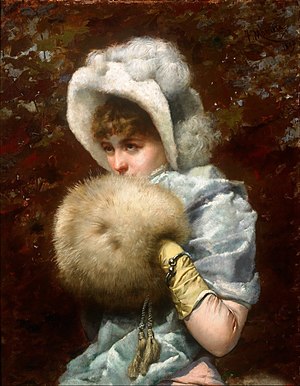
Muffe
Winter 1882 af Francesc Masriera.
En muffe er et stykke modeaccessories der bruges udendørs, som normalt er fremstillet af et cylindrisk stykke pels eller tekstil, hvor begge ender er åbne, så man kan stikke hænderne ind og holde varmen. Muffen blev introduceret blandt kvindemoden i 1500-tallet, og var populær blandt både mænd og kvinder i 1600- og 1700-tallet. I begyndelsen af 1900-tallet blev muffer udelukkende brugt af kvinder i England. I 1800-tallet gik de også meget af mode flere steder. I en periode i slutningen af 1940'erne og 1950'erne vendte muffen tilbage i en årrække.